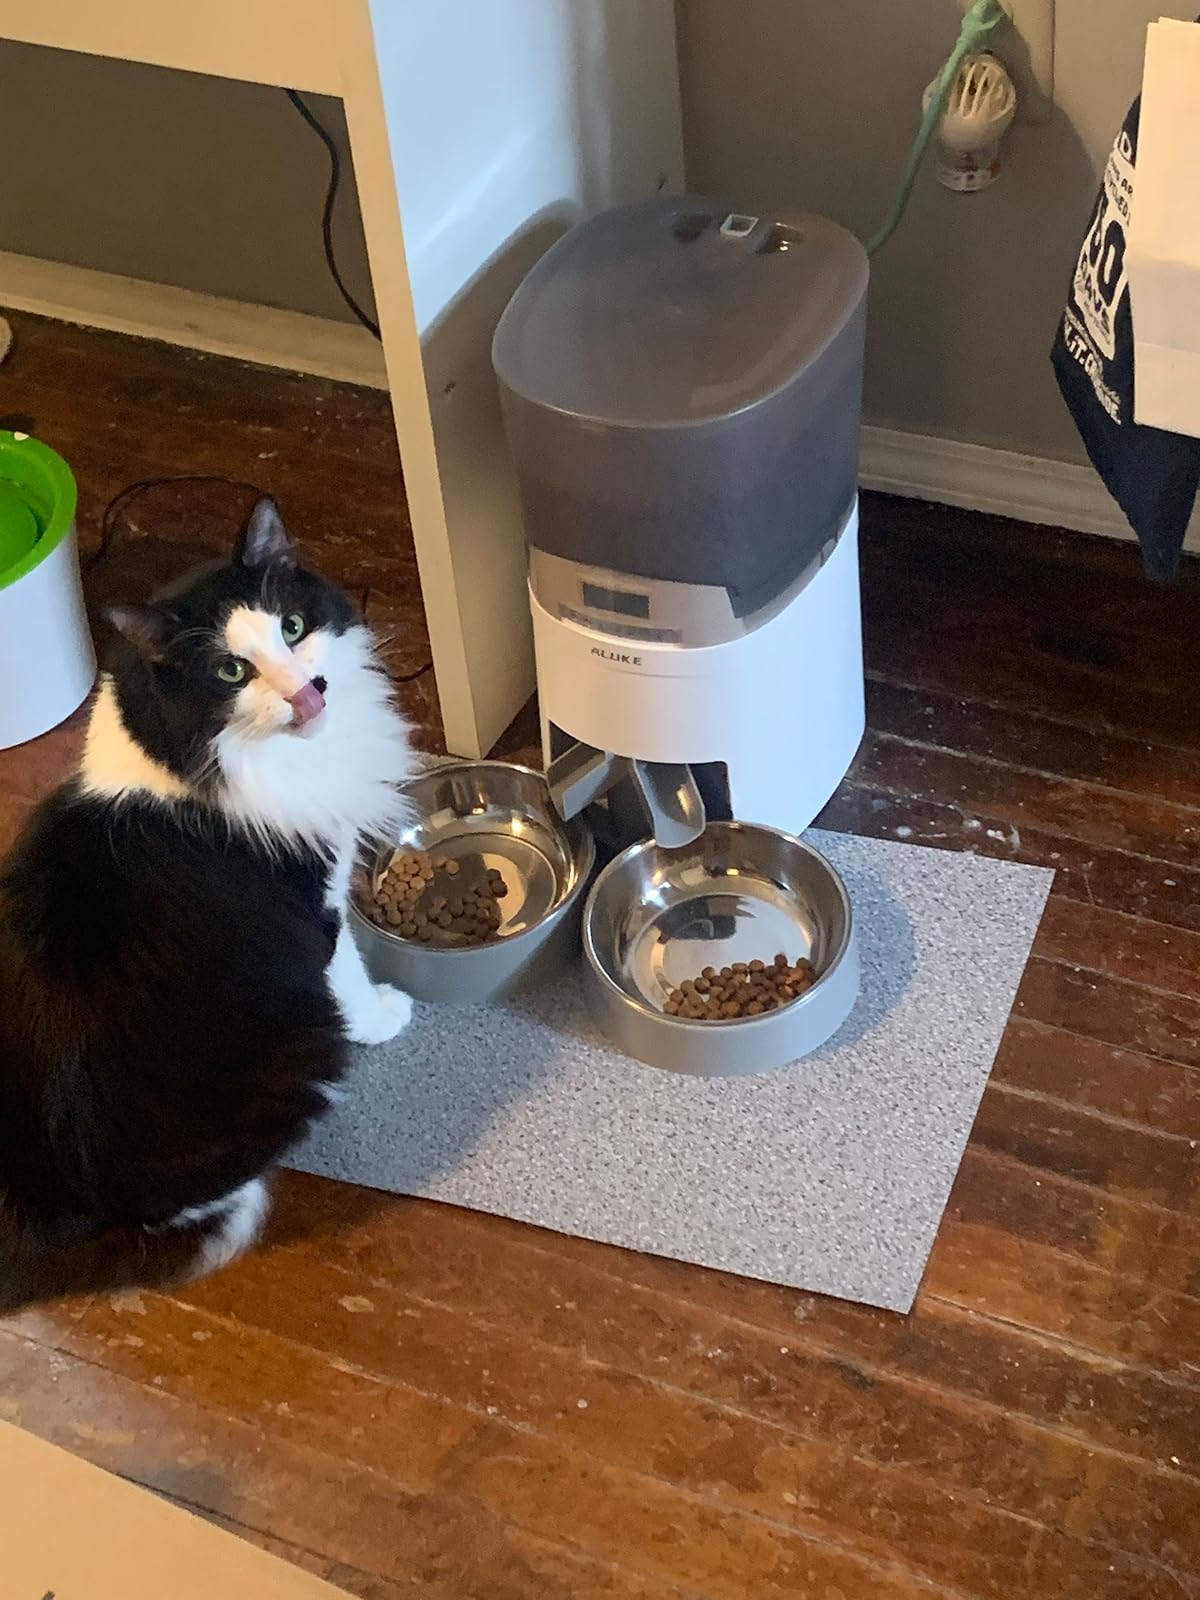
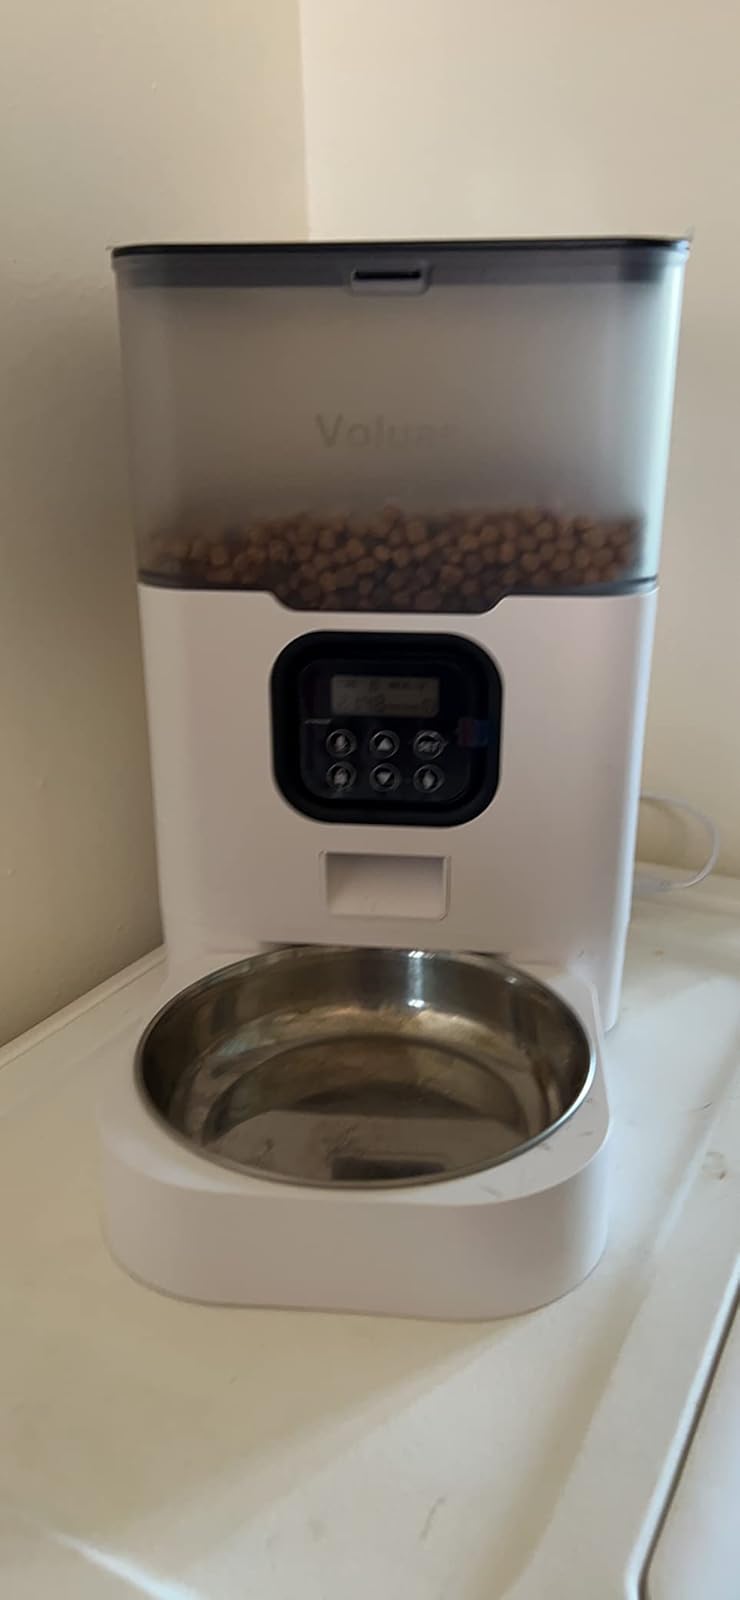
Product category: items_feeder
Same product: no